Ushigome-kagurazaka Station

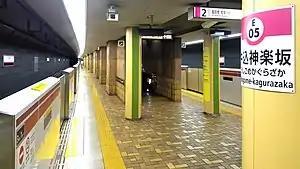
Platform level of Ushigome-kagurazaka Station

is a subway station in Shinjuku, Tokyo, Japan. Its station number is E-05. The station is near Kagurazaka.